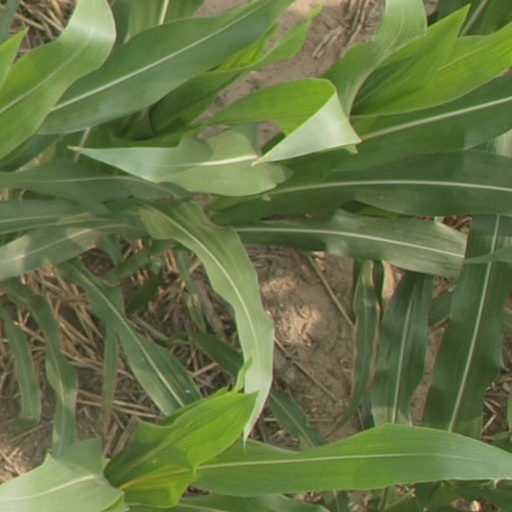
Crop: maize; corn